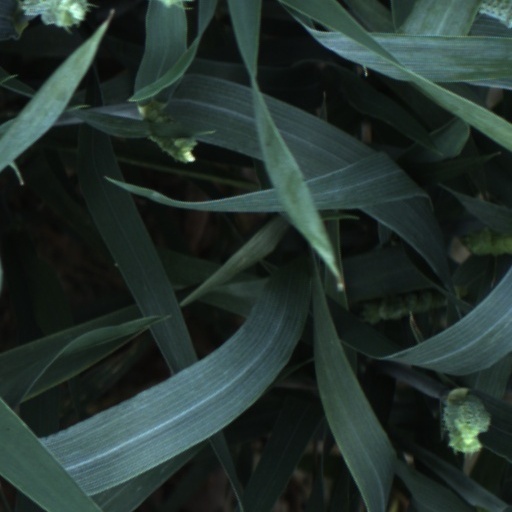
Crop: wheat